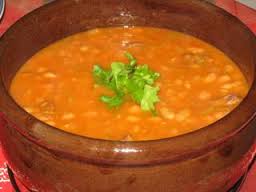
Yemek: kuru_fasulye